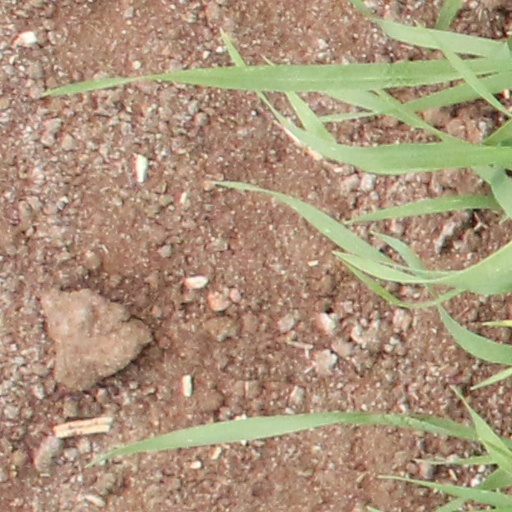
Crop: wheat